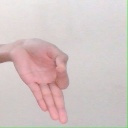
अक्षर: ज्ञ